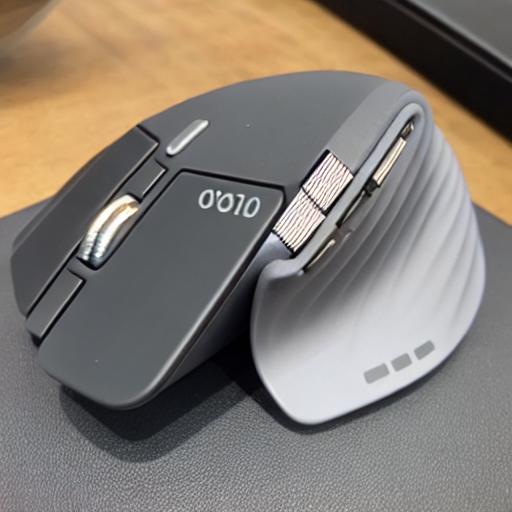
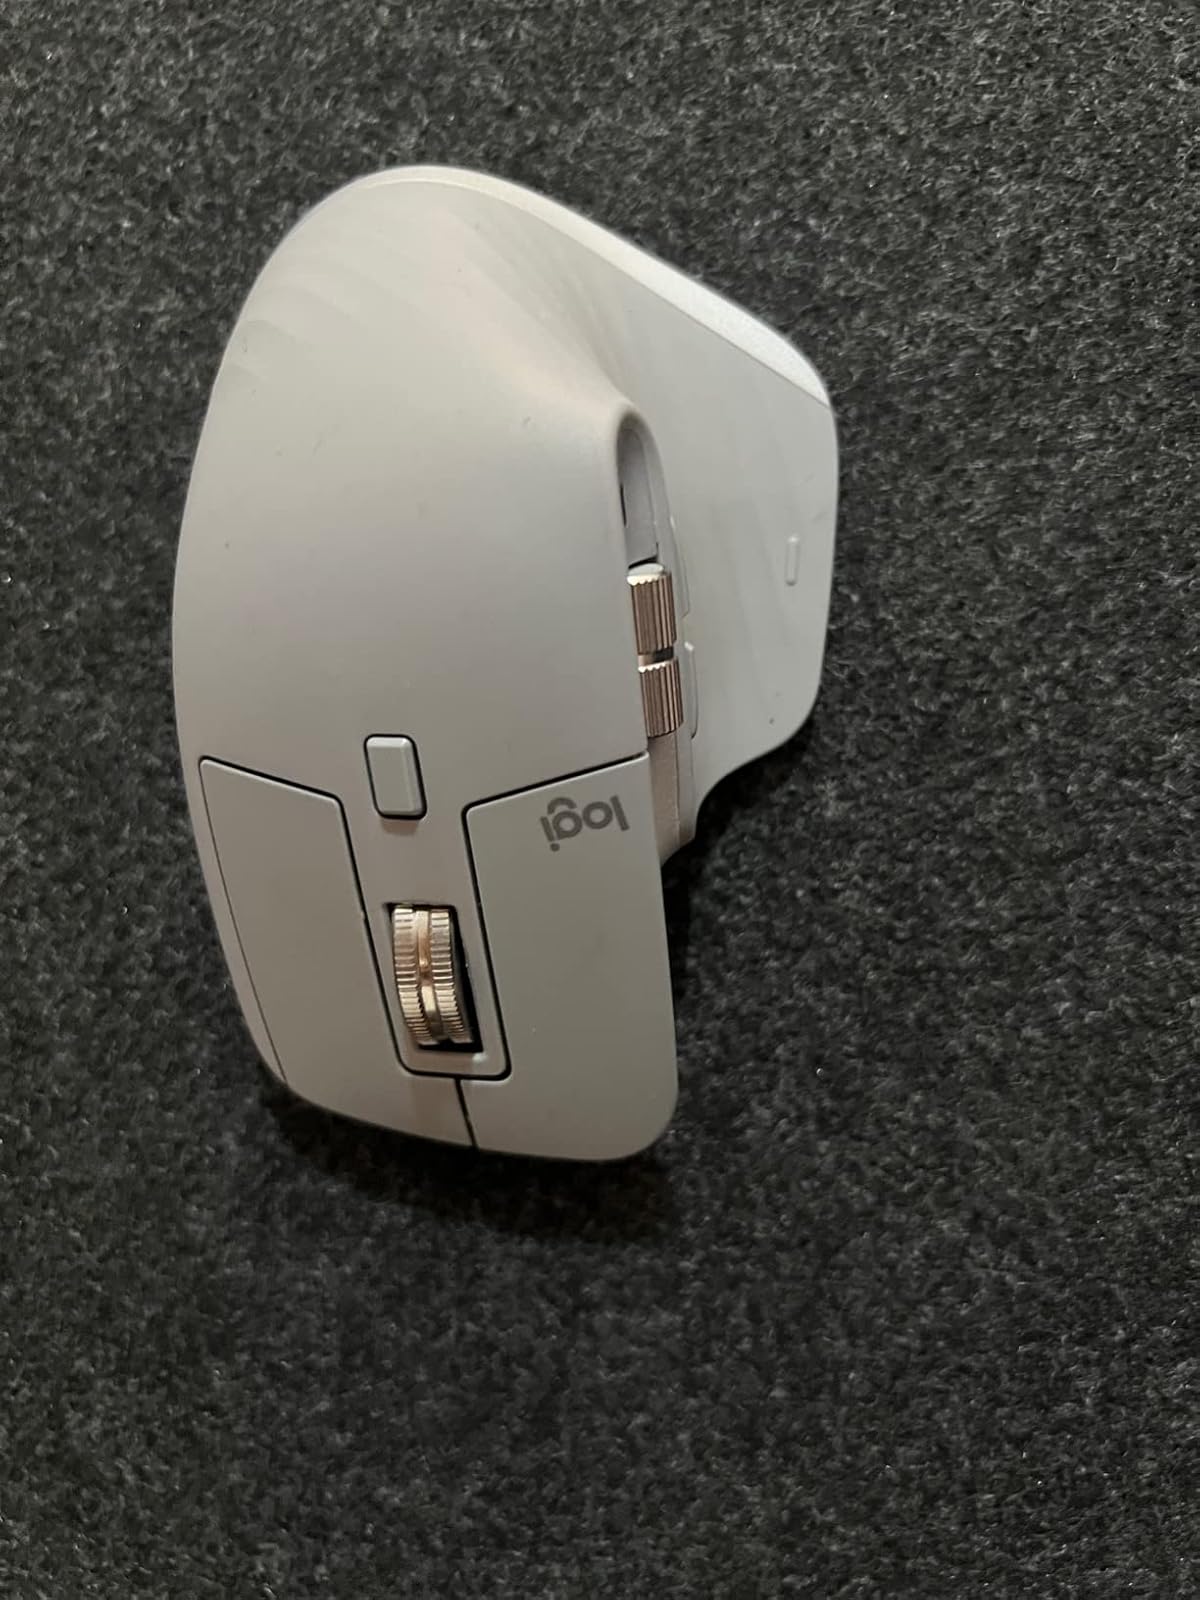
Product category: mouse
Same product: no